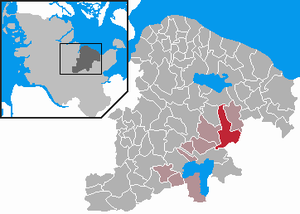
Grebin
Kort
Grebin er en by og kommune i det nordlige Tyskland, beliggende i Amt Großer Plöner See under Kreis Plön. Kreis Plön ligger i den østlige/centrale del af den tyske delstat Slesvig-Holsten.